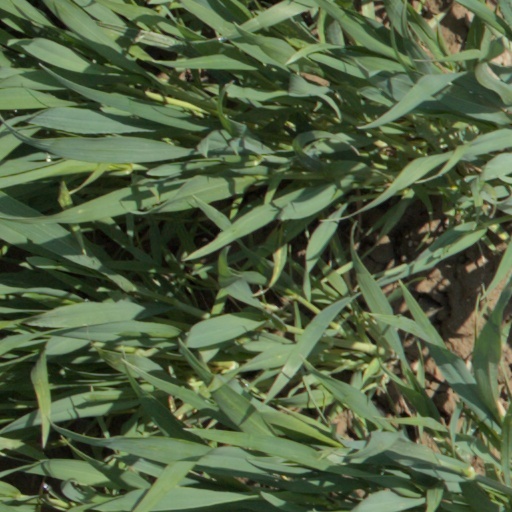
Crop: wheat